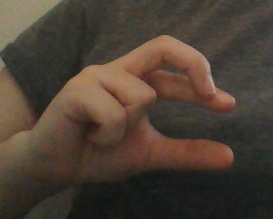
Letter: thal